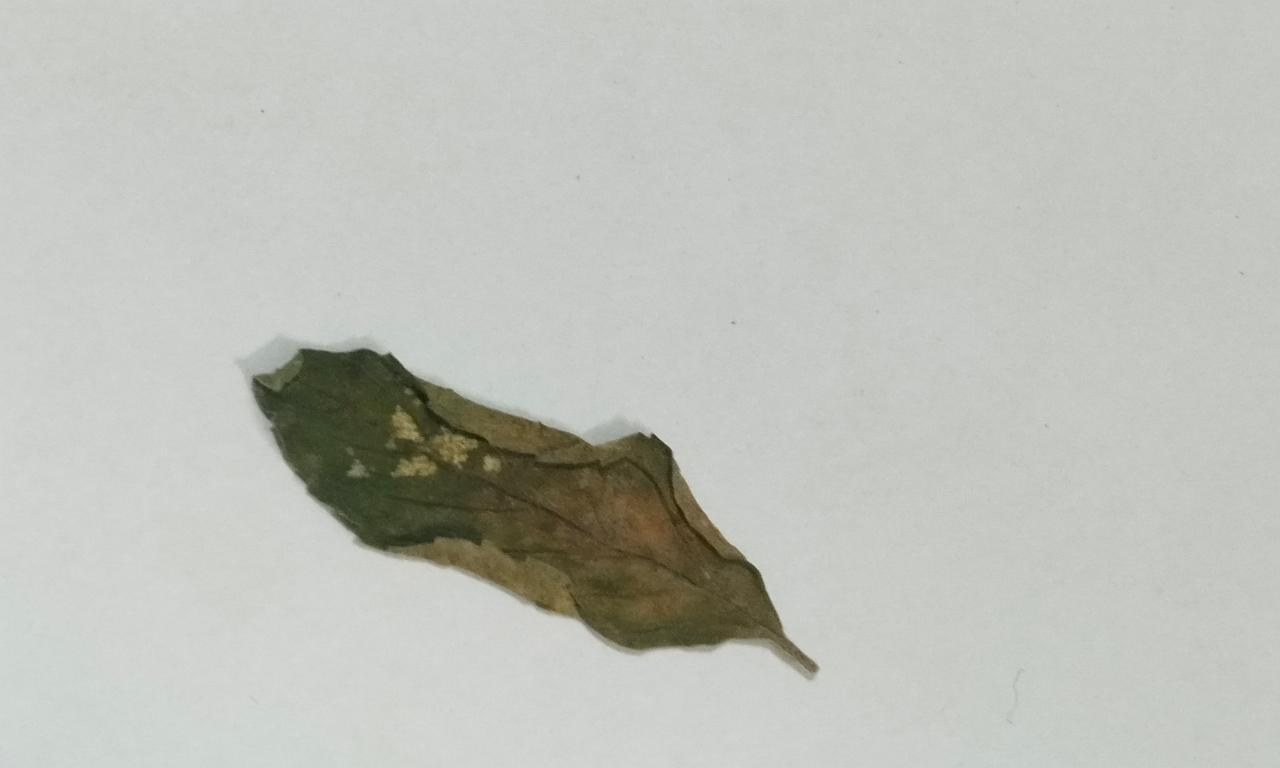
Label: Dried